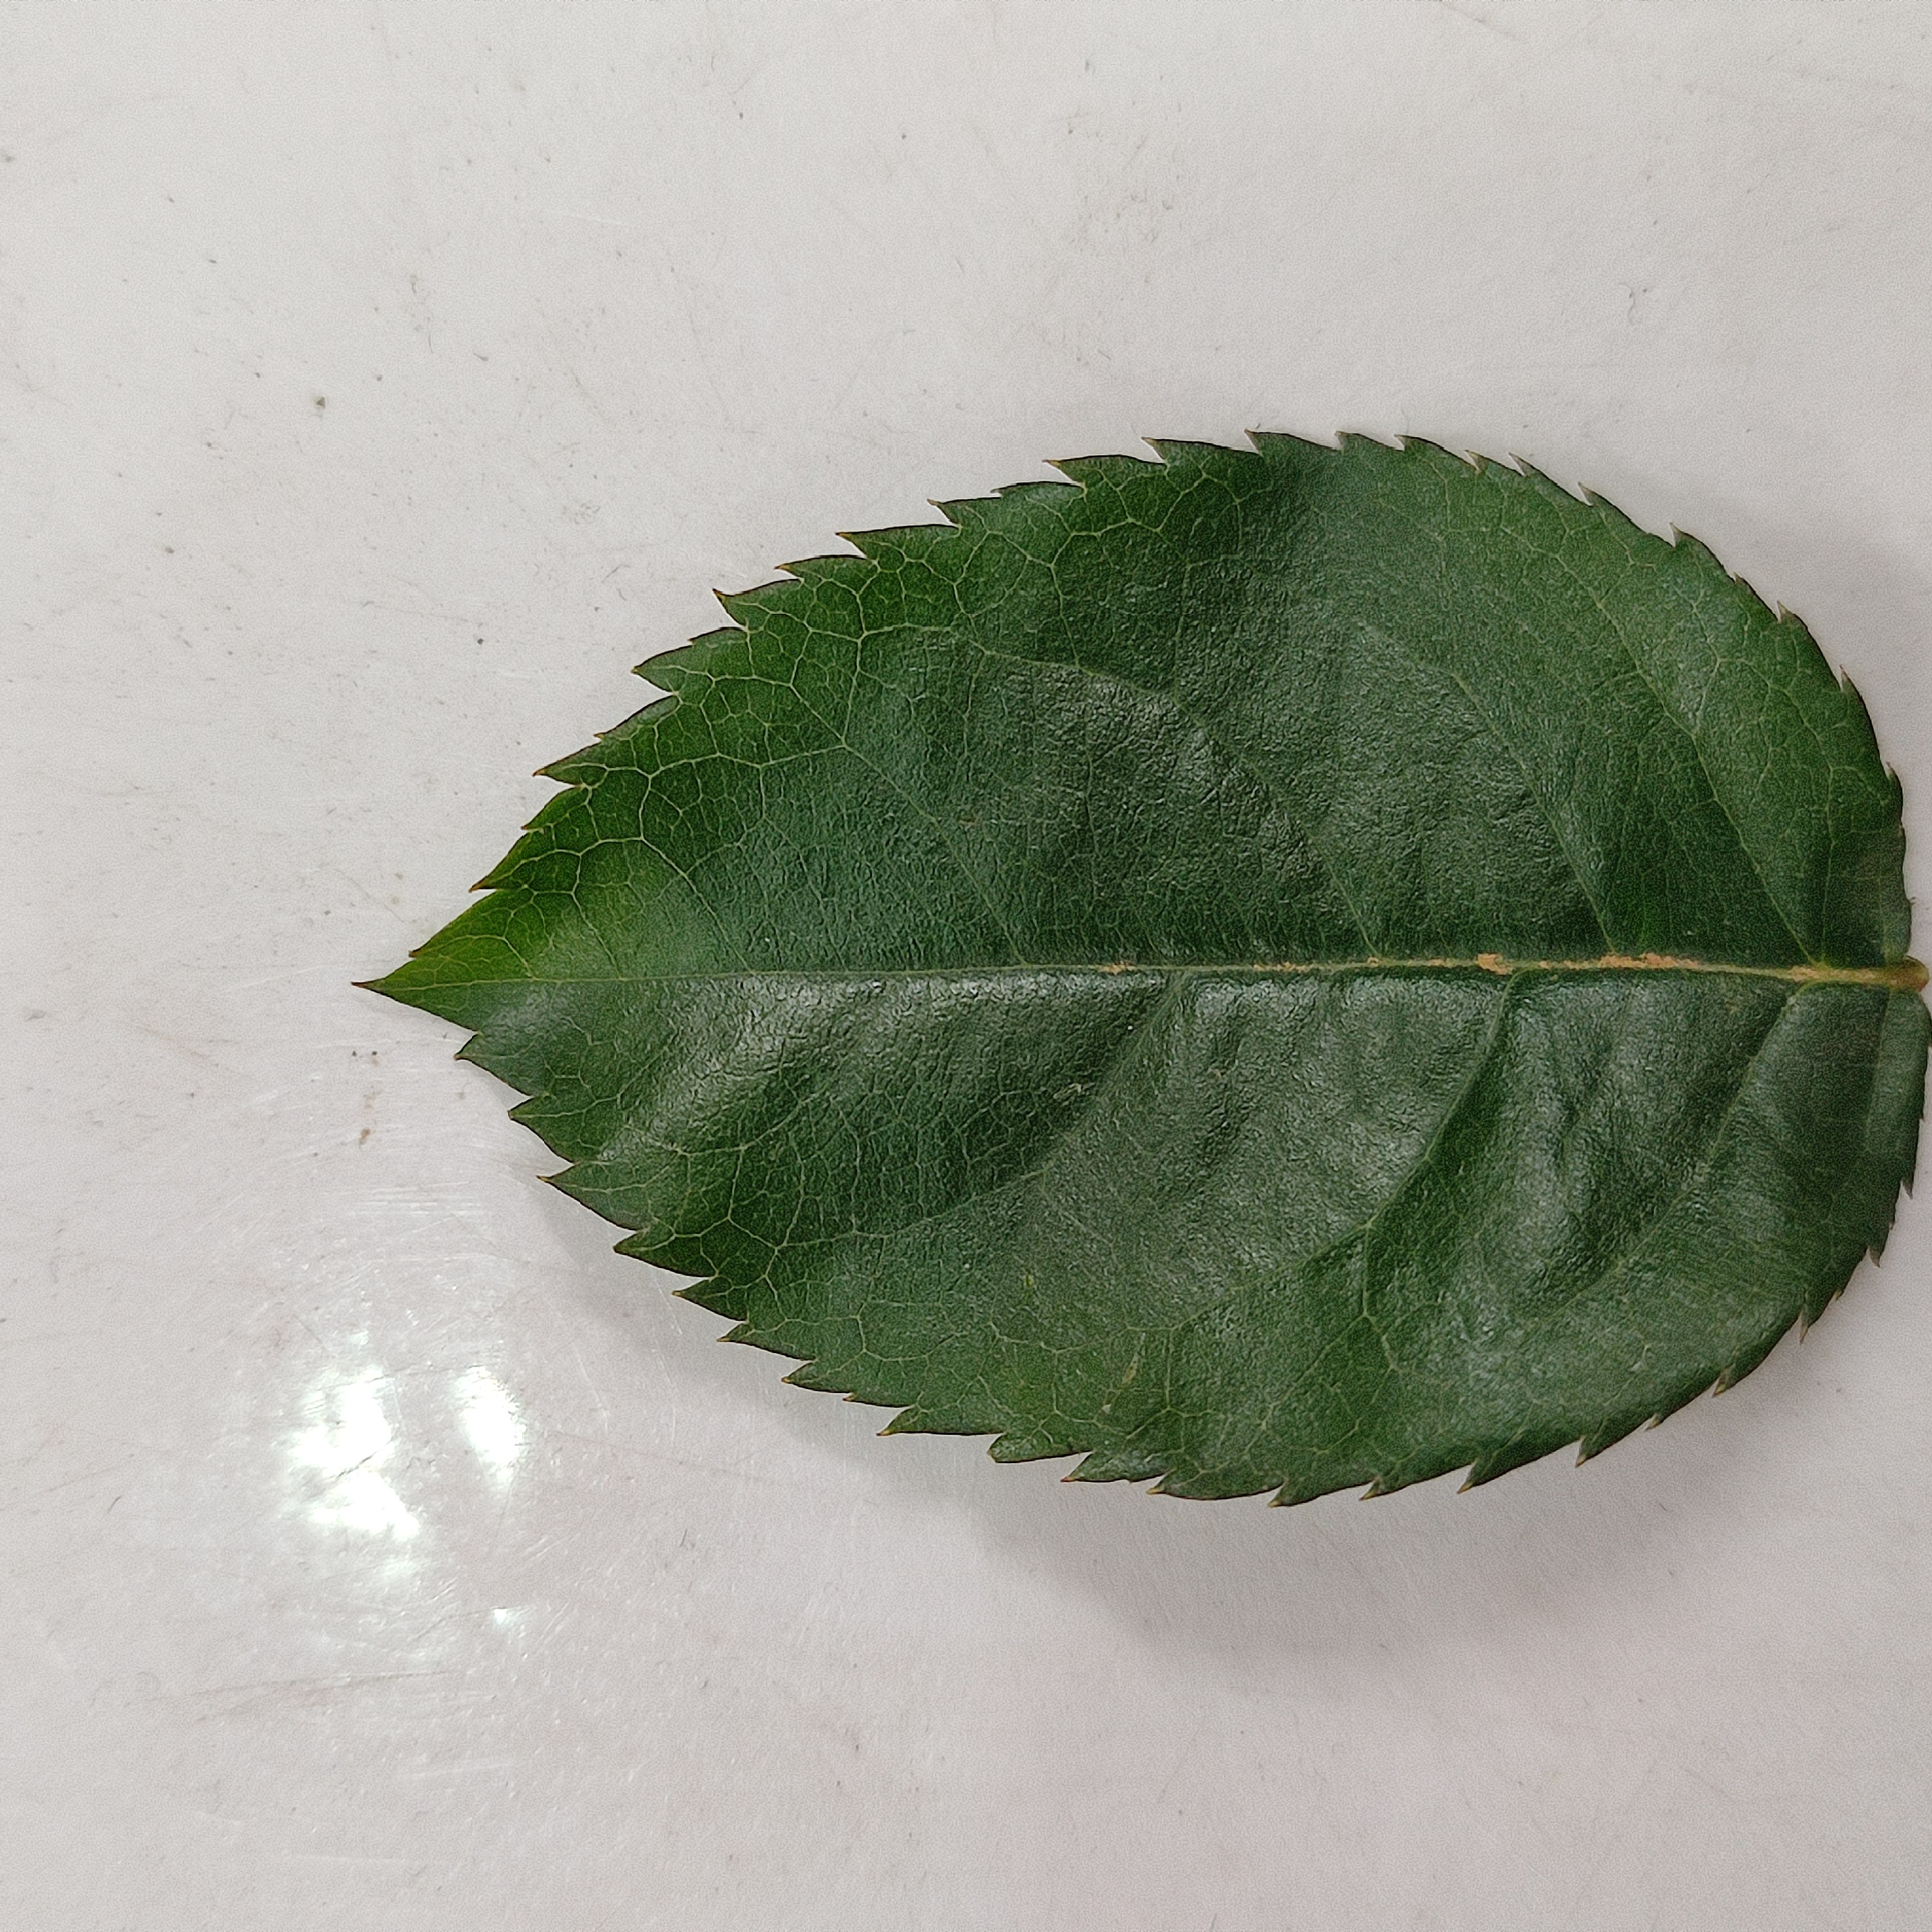
Label: Healthy Leaf